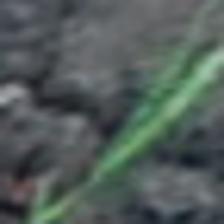
Label: single